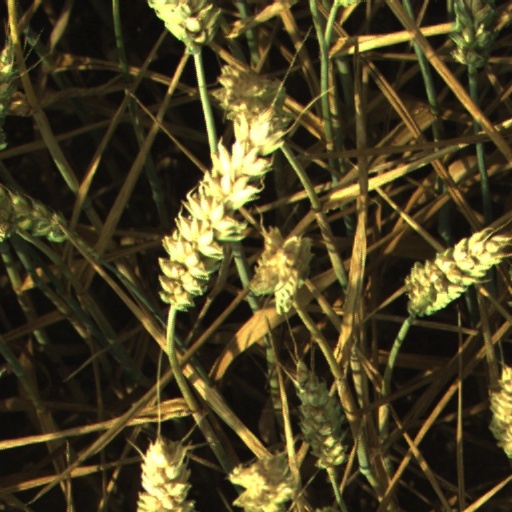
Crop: wheat